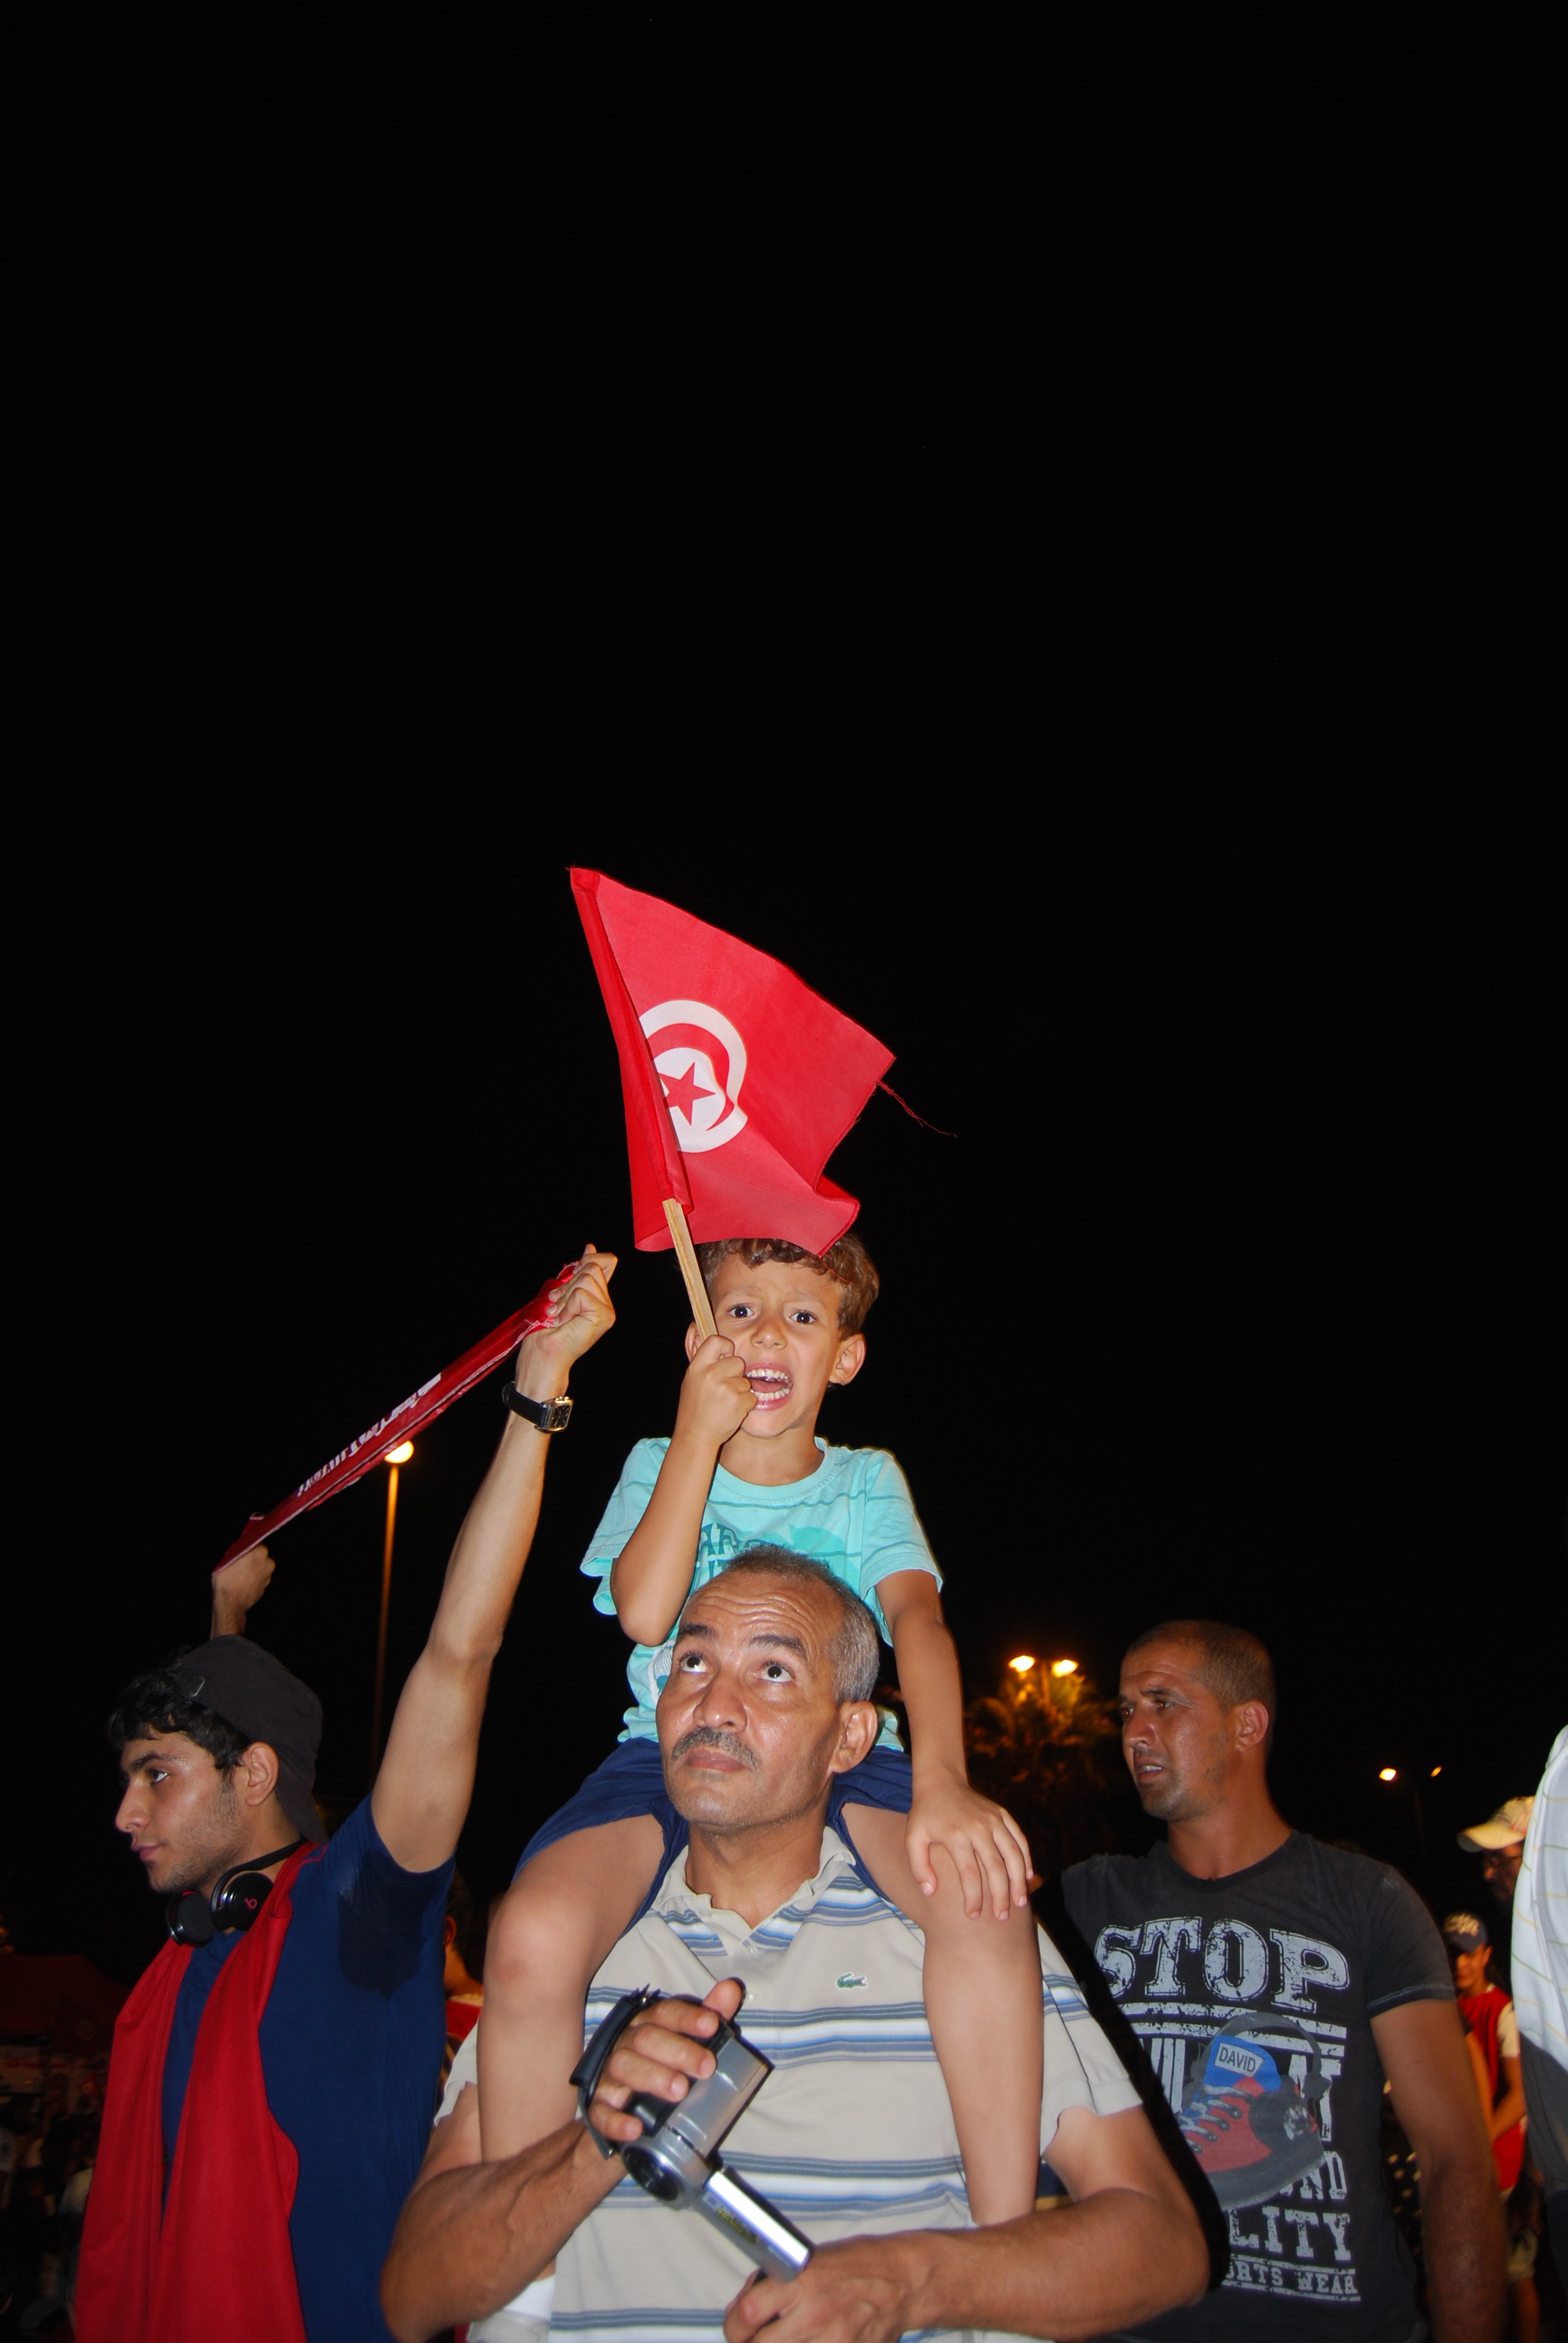
cheering, flag, child, sports, glory, basketball moves